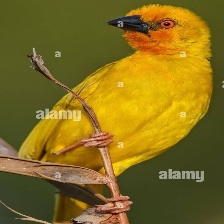
Species: EASTERN GOLDEN WEAVER
Scientific name: PLOCEUS SUBAUREUS